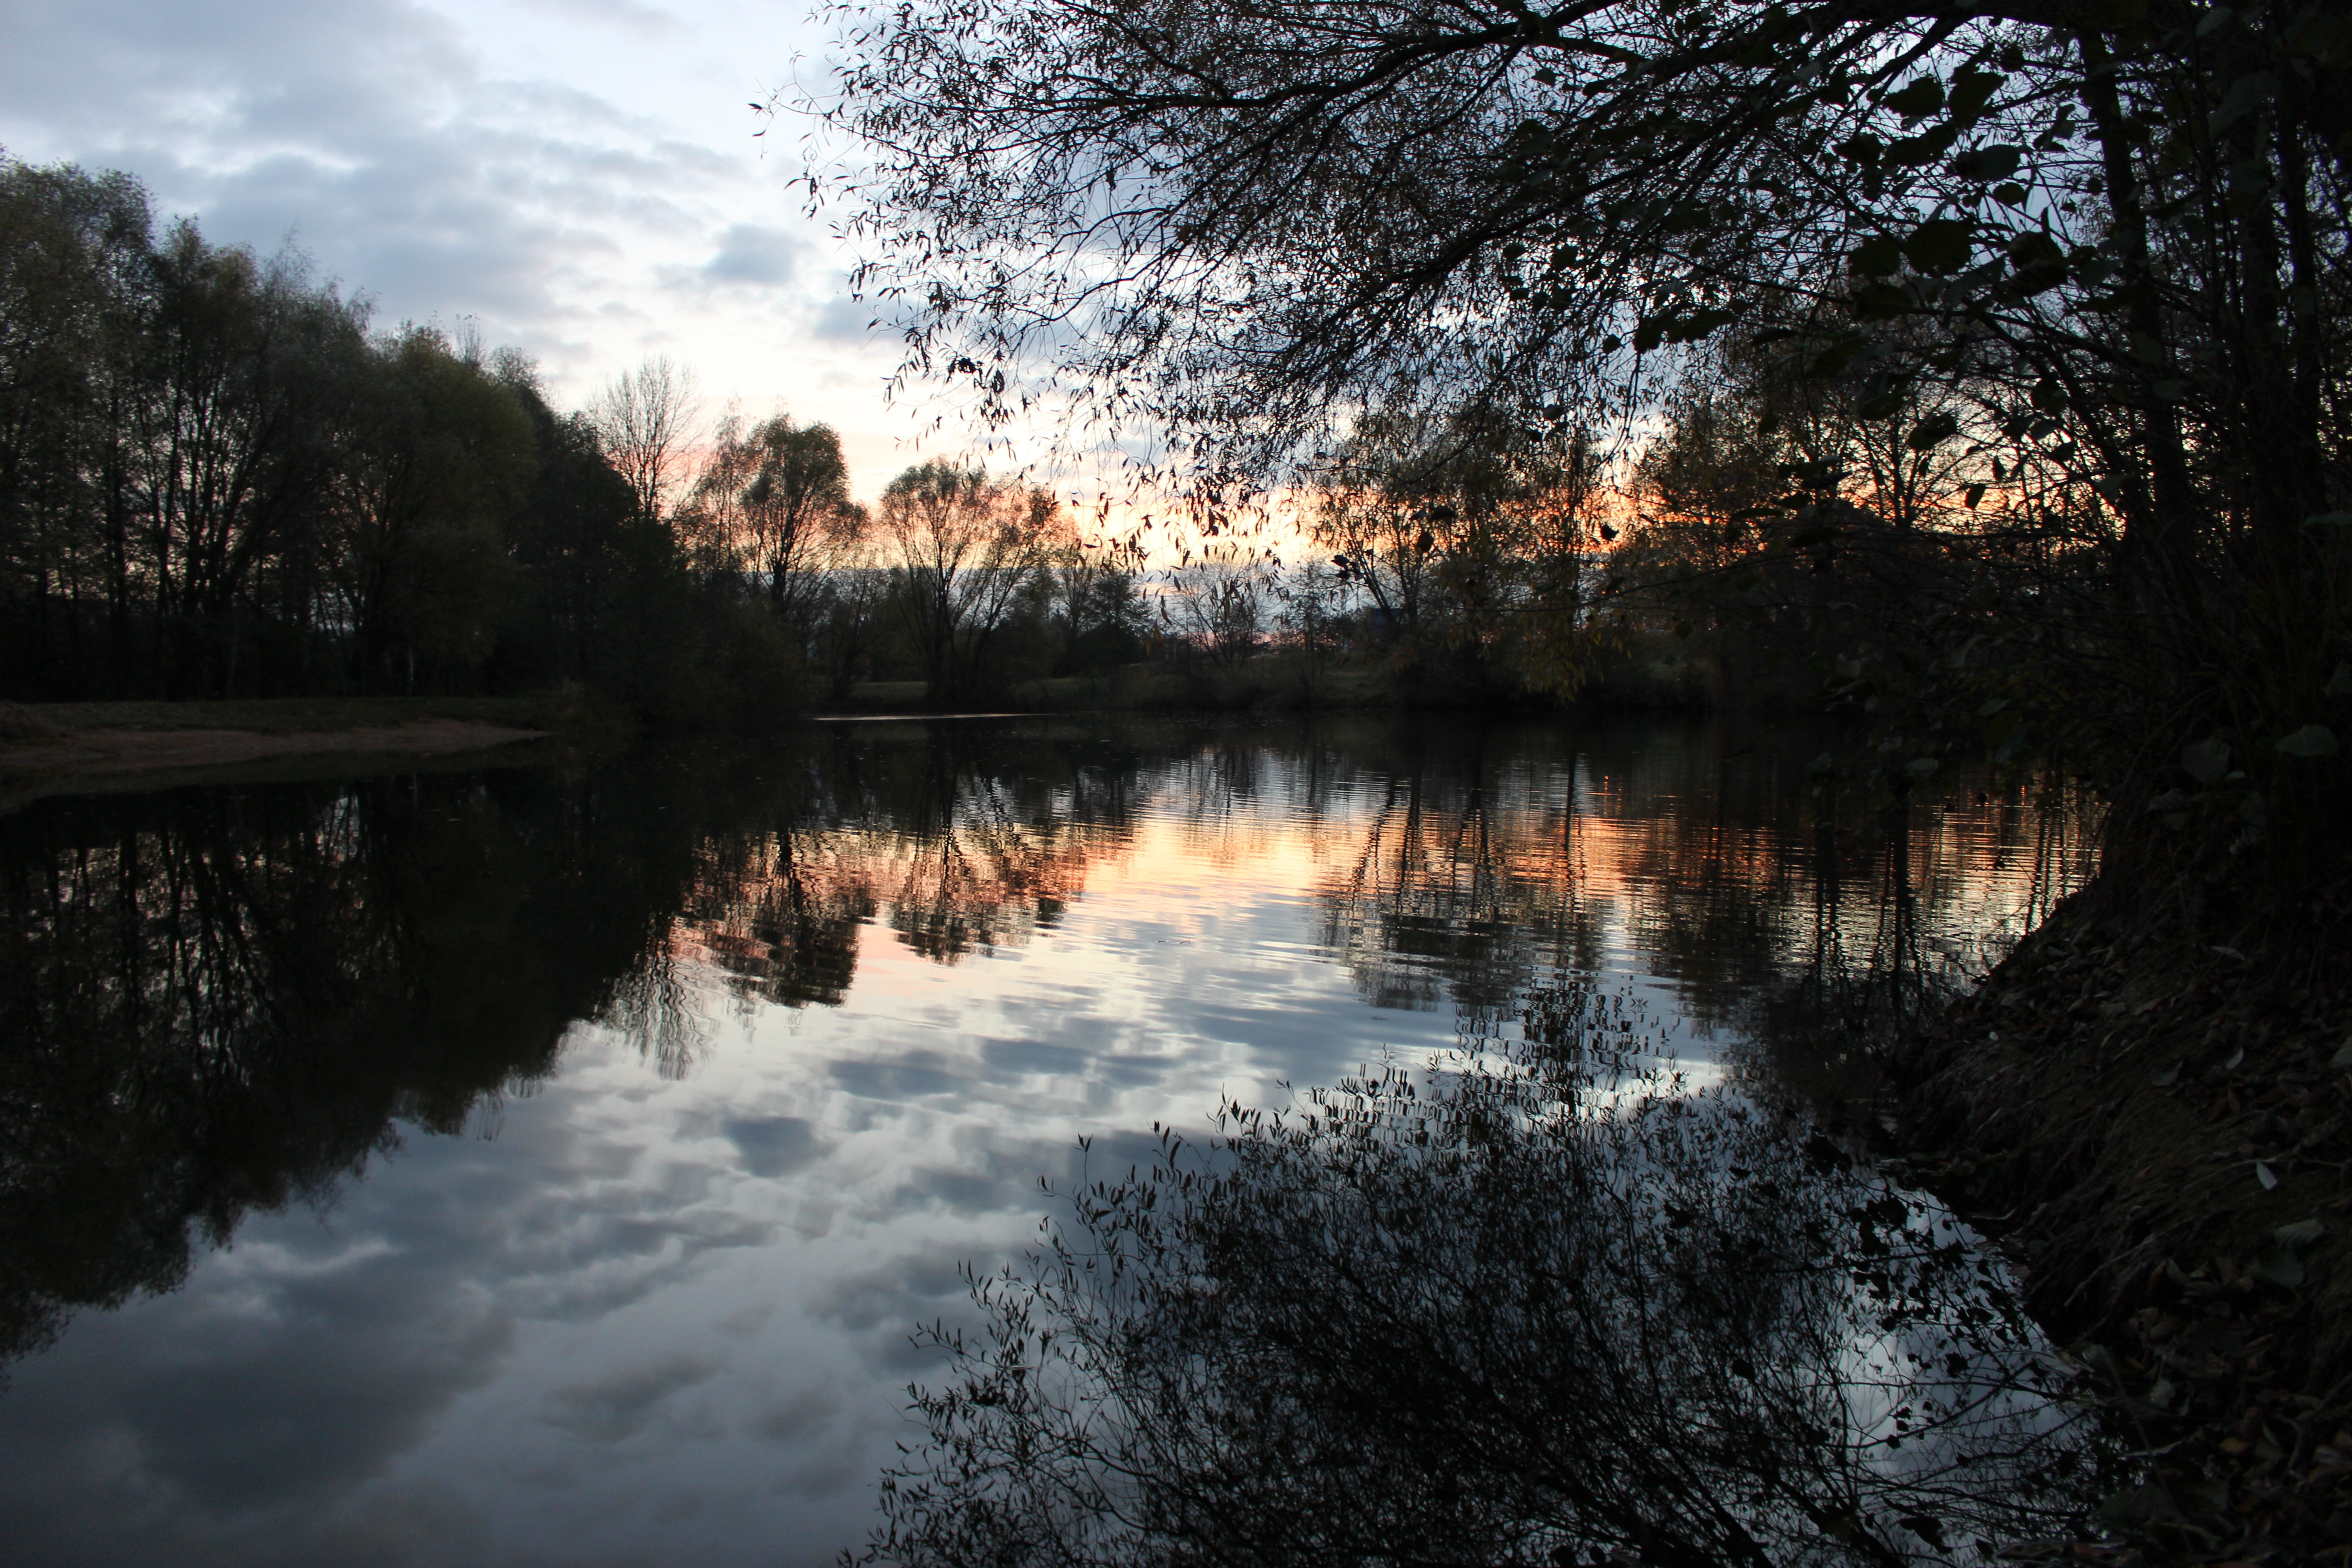
landscape, tree, water, nature, forest, plant, sky, sun, sunset, sunlight, morning, leaf, lake, river, pond, stream, evening, reflection, autumn, season, body of water, surface, trees, clouds, woodland, water level, atmospheric phenomenon, woody plant